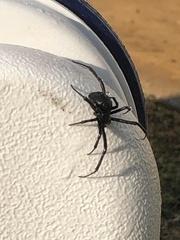
Species: Lactrodectus_hesperus